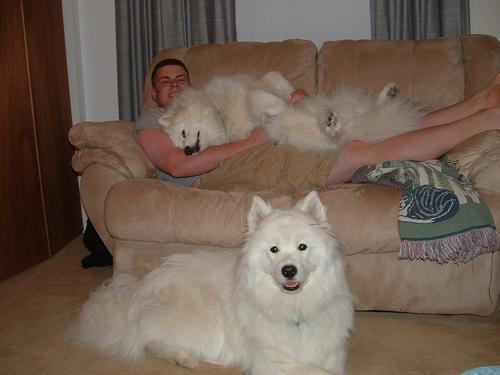
Samoyed